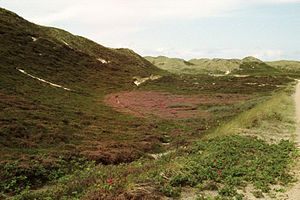
Rømø / Galleri
Rømø er en af de danske vadehavsøer i Vadehavet. Den 128,86 km² store ø har 559 indbyggere. Øen ligger ca. 10 km ude i Nordsøen, og er forbundet med fastlandet med Rømø-dæmningen. Rømø var tidligere en del af Skærbæk Kommune, men er efter strukturreformen 2007 blevet en del af Tønder Kommune. Vadehavet omkring Rømø er fredet, idet det indgår i den store Nationalpark Vadehavet.